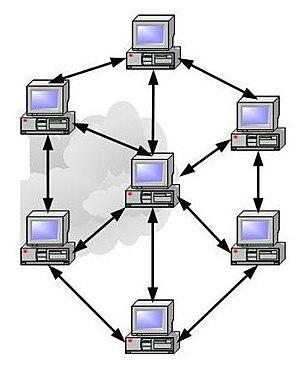
petit schéma de réseau informatique symbolisant Internet. 한국어: 인터넷을 상징하는 소형 컴퓨터 네트워크 다이어그램.
Un réseau informatique est un ensemble d'équipements reliés entre eux pour échanger des informations. Par analogie avec un filet, on appelle nœud l'extrémité d'une connexion, qui peut être une intersection de plusieurs connexions ou équipements.